Swindon's Bus Company

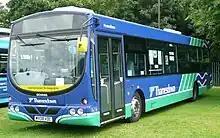
Thamesdown Transport Wright Solar bodied Scania K230UB at the 2008 Alton bus rally at Anstey Park

Thamesdown Transport had its origins in 1904, when Swindon Corporation started to operate electric trams. Bus operation started in 1927, and two years later all the trams were replaced.